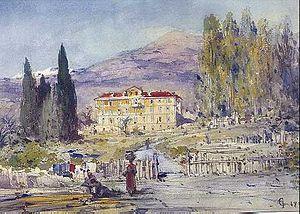
La villa Tiranty située approximativement vers l'actuelle rue Gioffredo.
Le quartier Carabacel est un quartier de Nice situé directement au nord de la Vieille-Ville au-delà du Paillon, le torrent fluvial qui passe dans la ville.